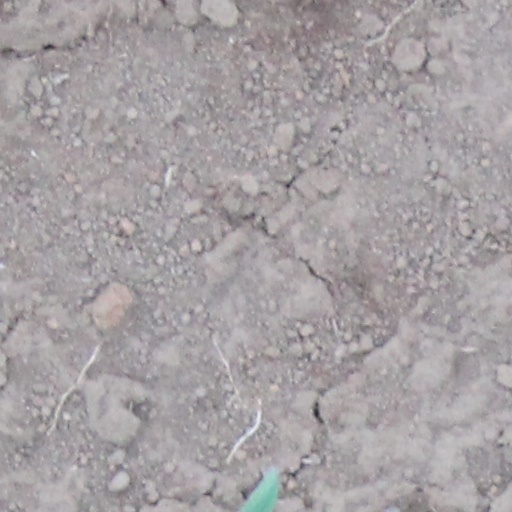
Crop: wheat